Theodore B. Werner

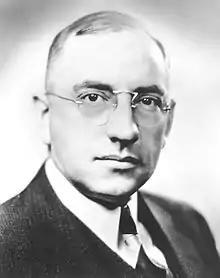
Theodore B. Werner

Theodore B. Werner (June 2, 1892 – January 24, 1989) was a U.S. Democratic politician who served as a member of Congress from South Dakota.